Gåshamna

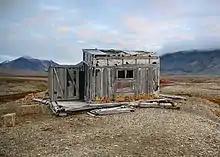
The Konstantinovka cabin in Gåshamna in 2019

Gåshamna is a bay at the southern side of Hornsund, Sørkapp Land, on Spitsbergen, Svalbard. The bay has a width of about 2 km, and is included within the Sør-Spitsbergen National Park.